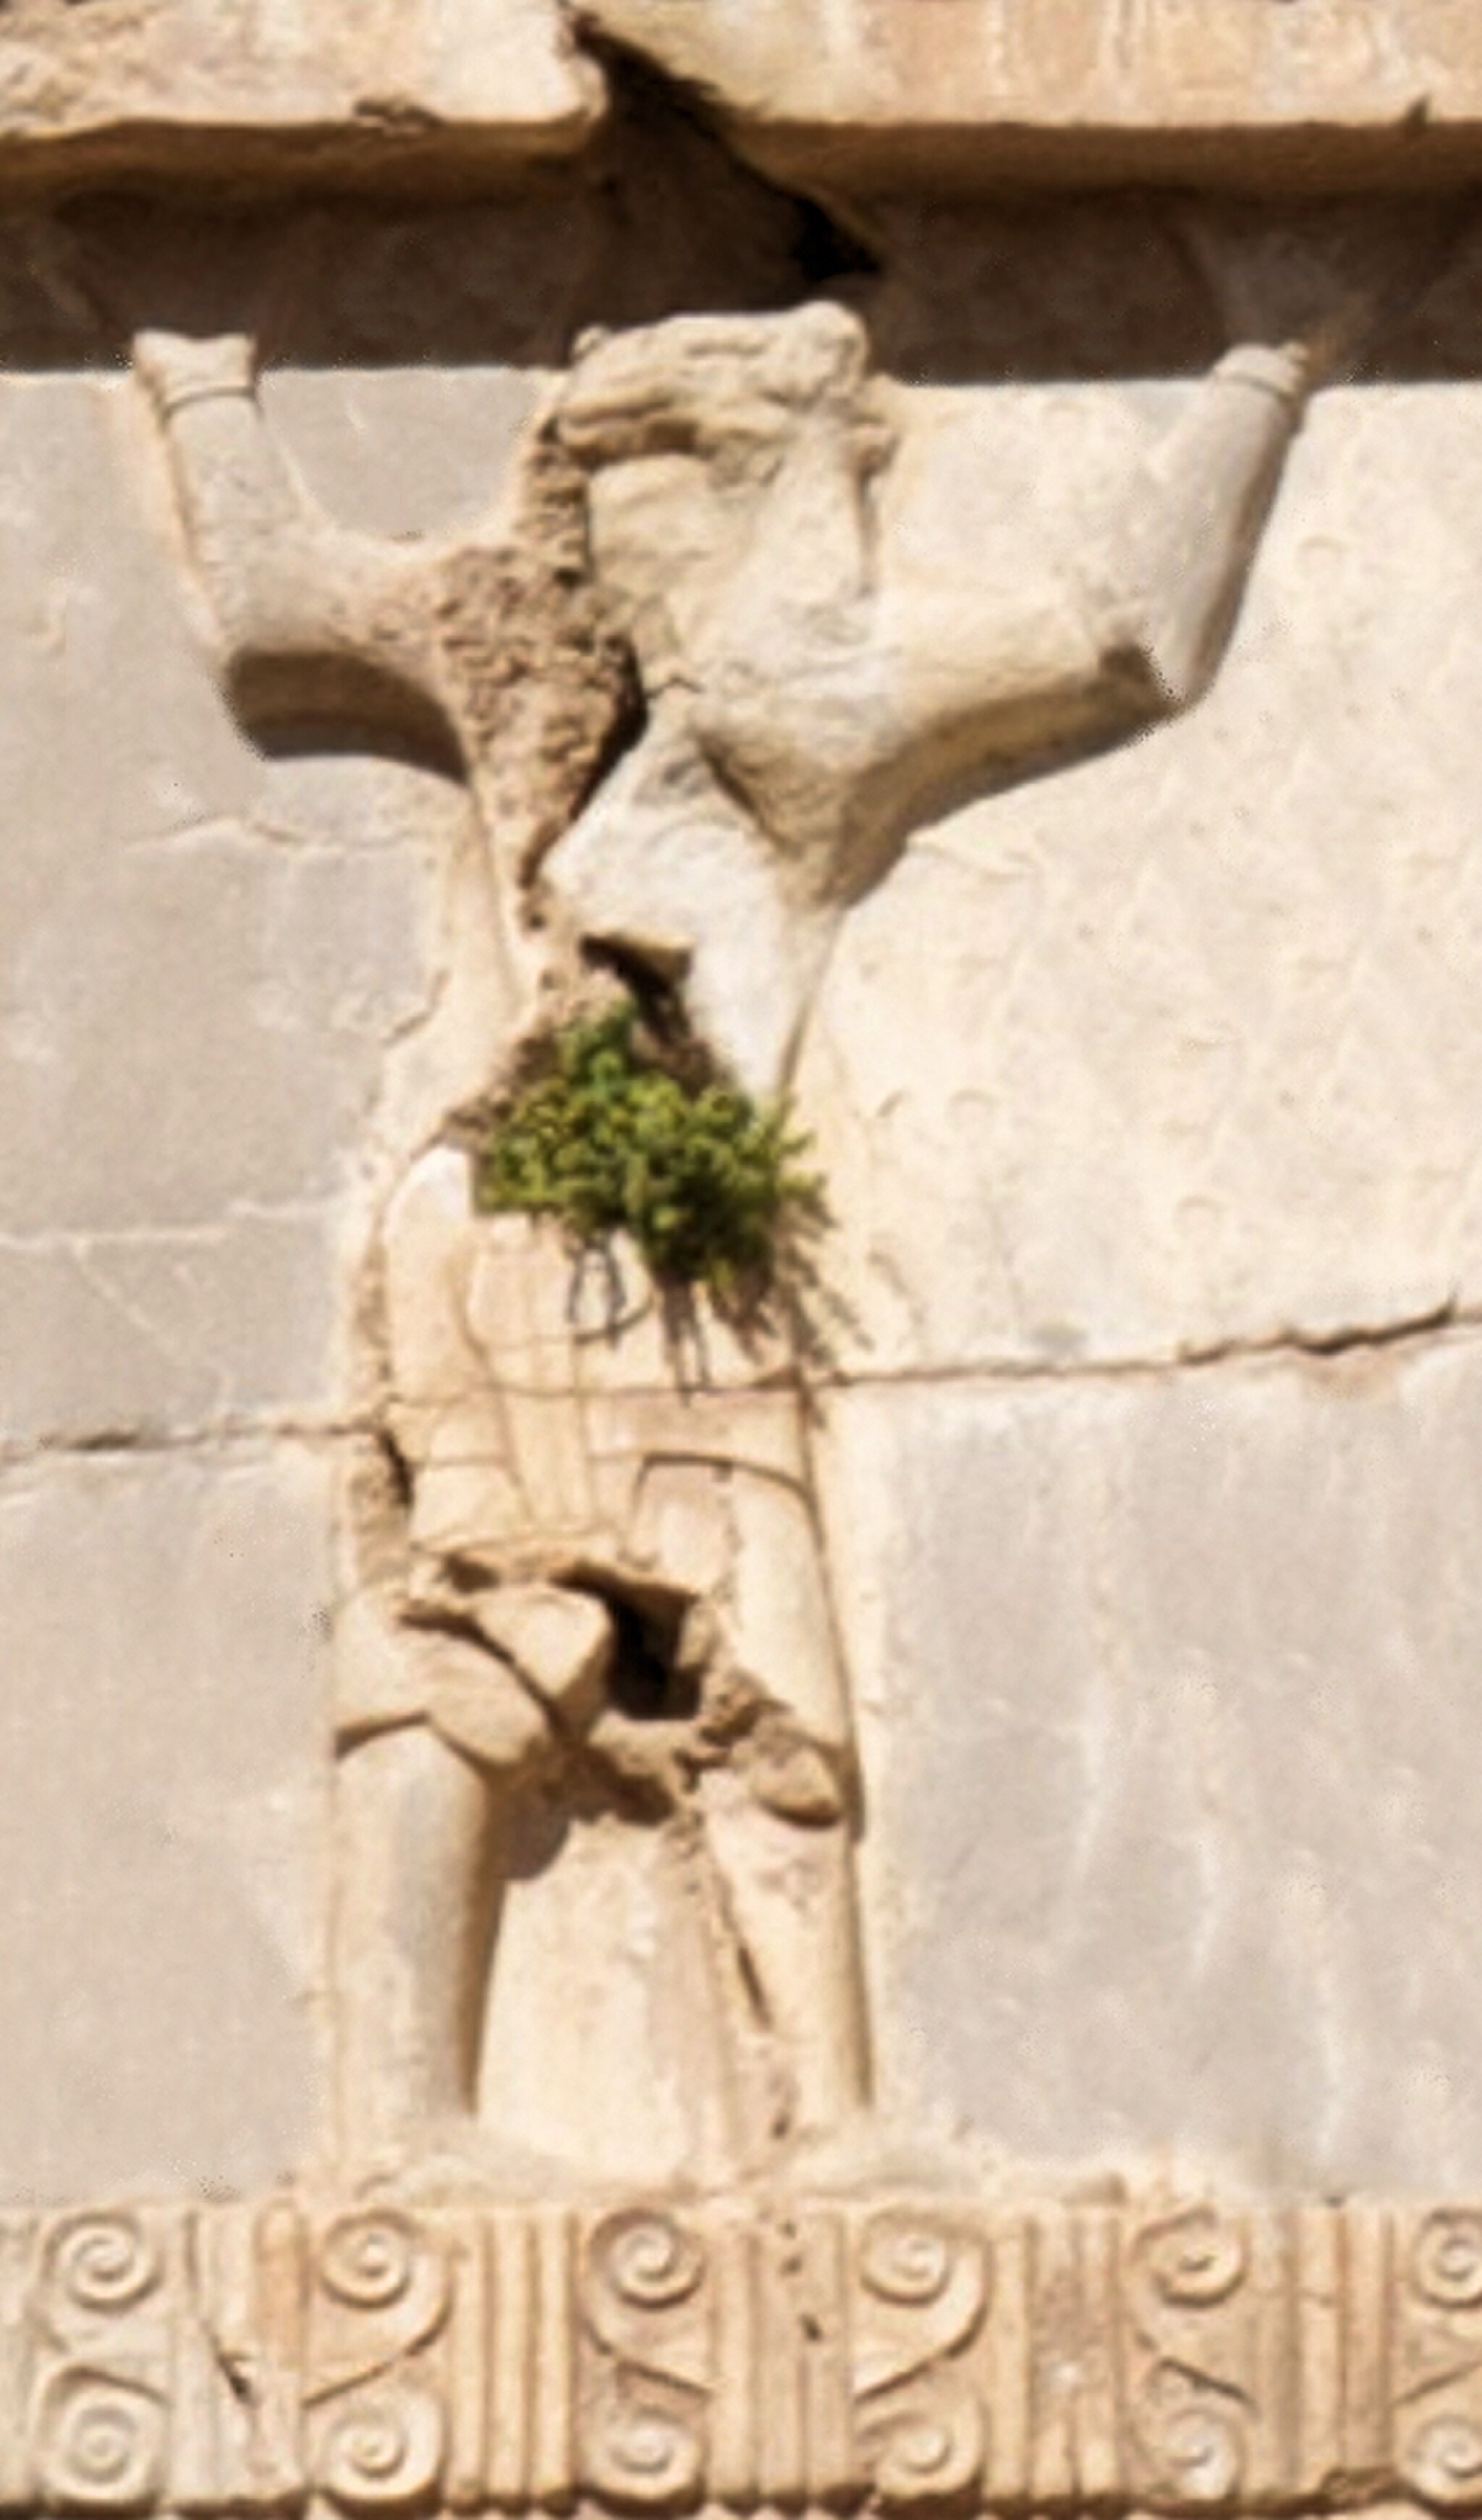
Title: Xerxes tomb Arian soldier 480 BCE
Description: Xerxes tomb Arian soldier 480 BCE
Date: 2018-10-20
Categories: Tomb of Xerxes I, Extracted images